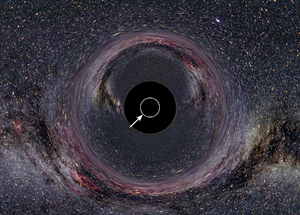
Vue d'artiste de l'horizon d'un trou noir, plus particulièrement de l'horizon de Schwarzschild. Le rayon de Schwarzschild est illustré par le cercle blanc indiqué par la flèche.
En astrophysique, l'horizon d'un trou noir, ou l'horizon des évènements, représente la frontière d'un trou noir à partir de laquelle la vitesse de libération atteint celle de la lumière. Selon le type de trou noir concerné, la taille et la forme de l'horizon seraient variables. Elles seraient en grande partie déterminée par la masse et par le moment cinétique du trou noir.
L'Étoile noire est une nouvelle de science-fiction de Robert Silverberg.